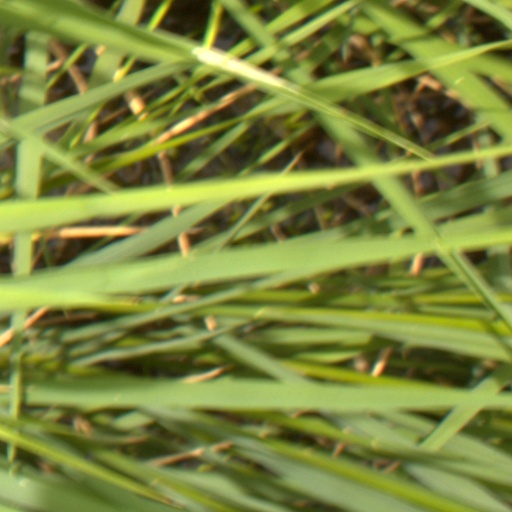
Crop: rice